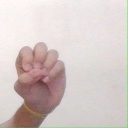
अक्षर: उ